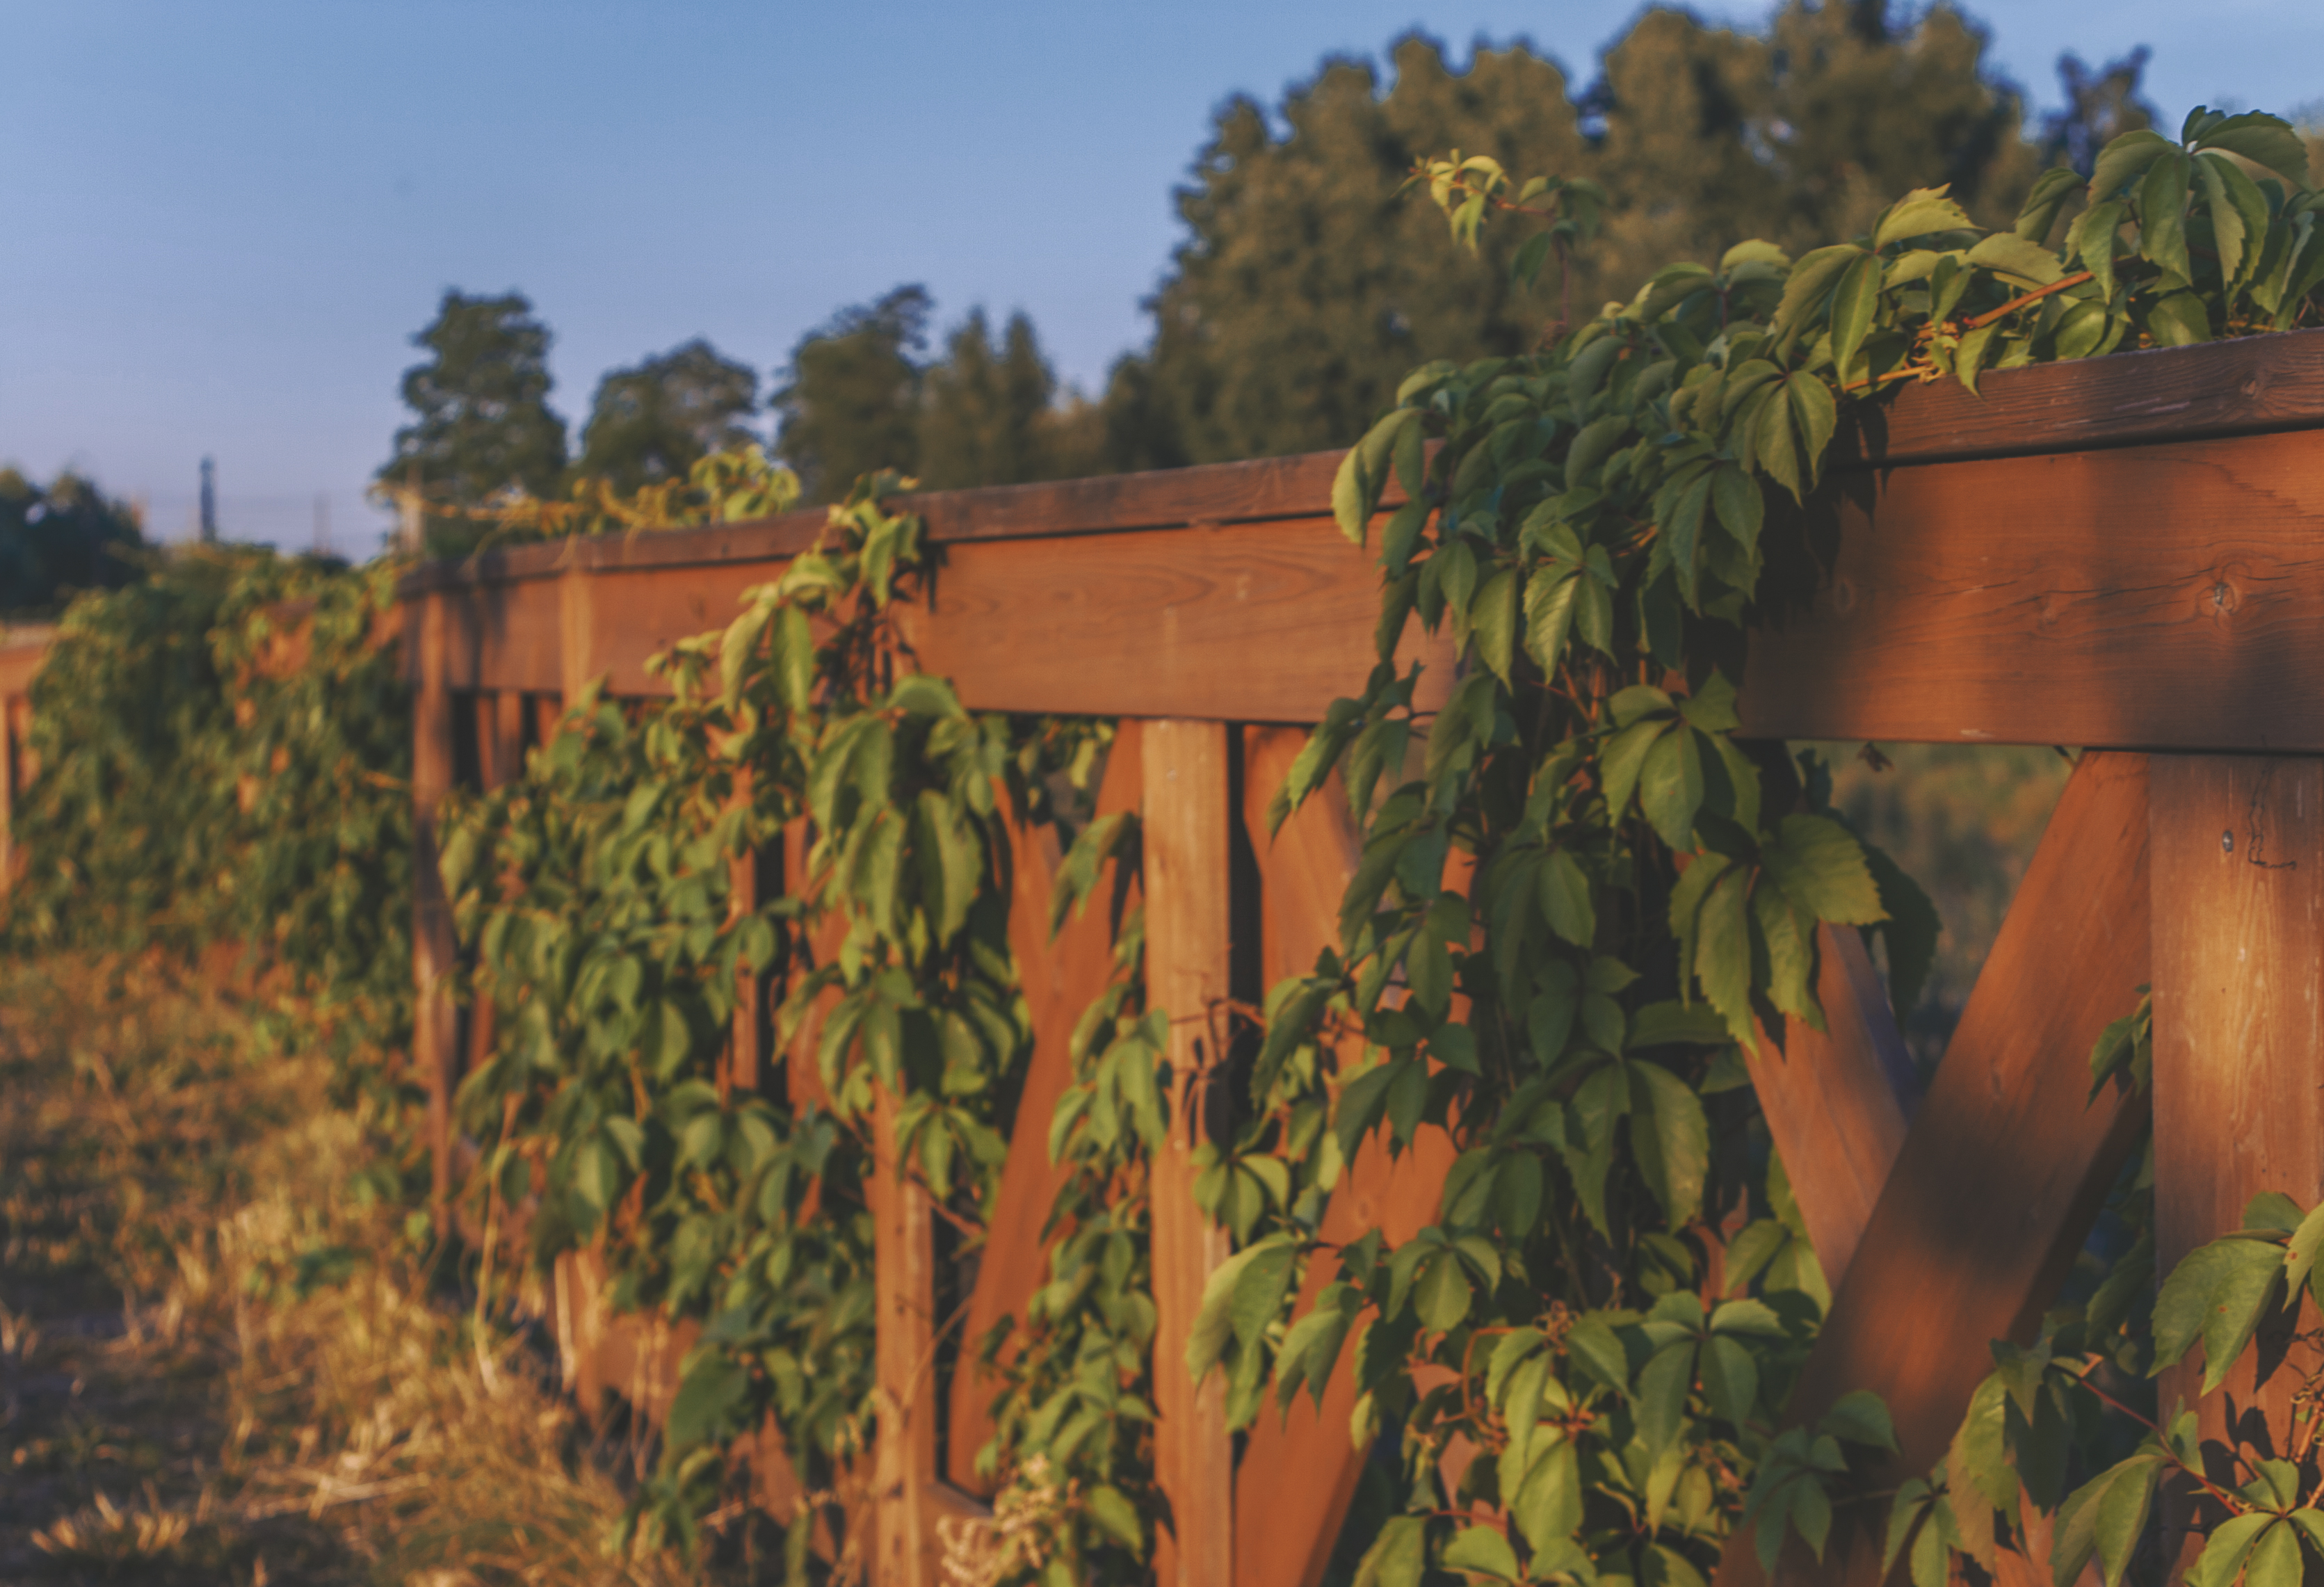
images, sky, plant, wood, fence, wire fencing, home fencing, tree, shrub, grass, agriculture, landscape, prairie, flowering plant, soil, roof, field, metal, wildflower, facade, natural landscape, annual plant, crop, plantation, garden, plant stem, autumn, sunflower, twig, herb, farm, evening